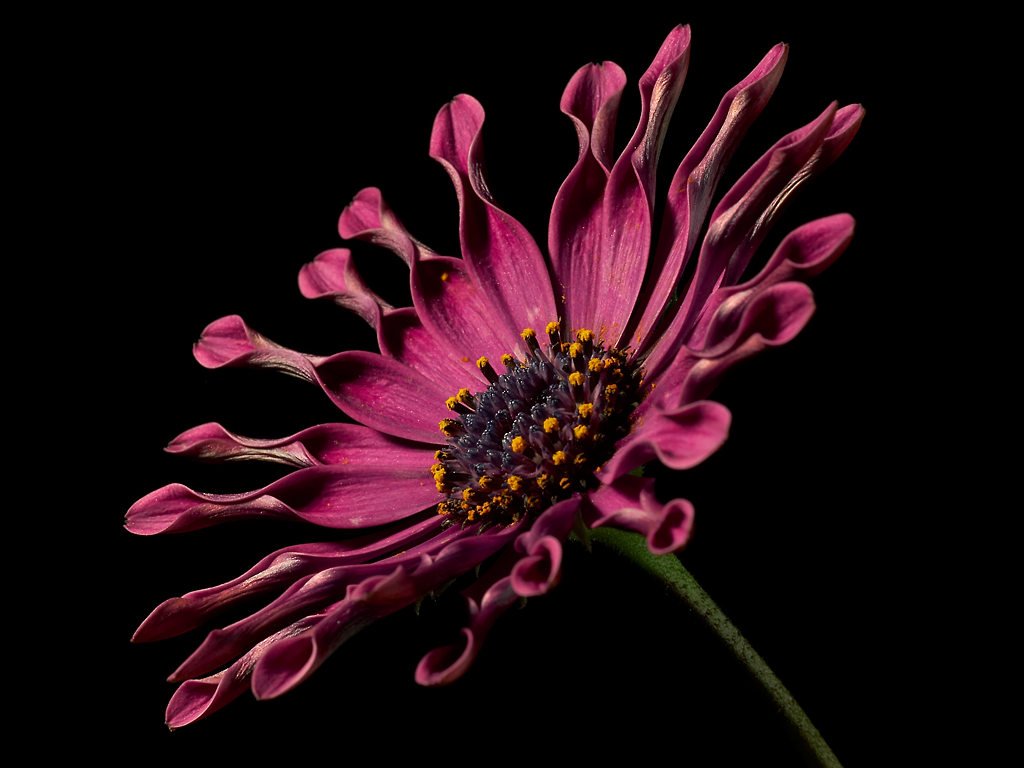
nature, blossom, plant, photography, flower, purple, petal, bloom, pollen, color, pink, flora, flowers, close up, farbenpracht, beautiful, flore, nectar, osteospermum, macro photography, ornamental plant, garden plant, flowering plant, daisy family, cape basket, bornholm marguerite, african daisy, bedding plant, cape daisies, paternoster shrub, asteroid asteraceae, cape daisy, plant stem, computer wallpaper, land plant, osteospermum fruticosum, pink whirls